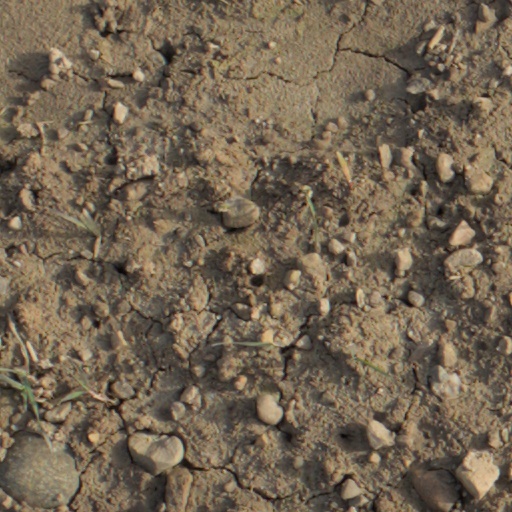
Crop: wheat